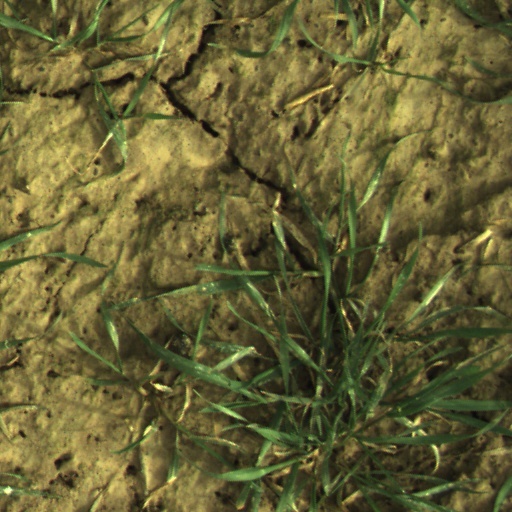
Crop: wheat